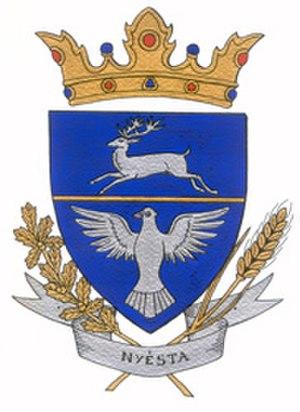
Nyésta est un village et une commune du comitat de Borsod-Abaúj-Zemplén en Hongrie.